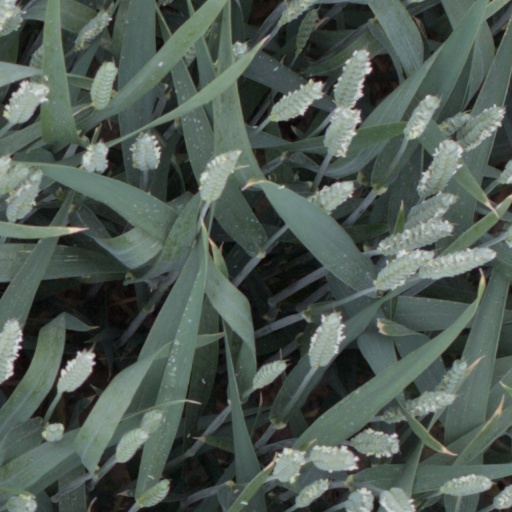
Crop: wheat